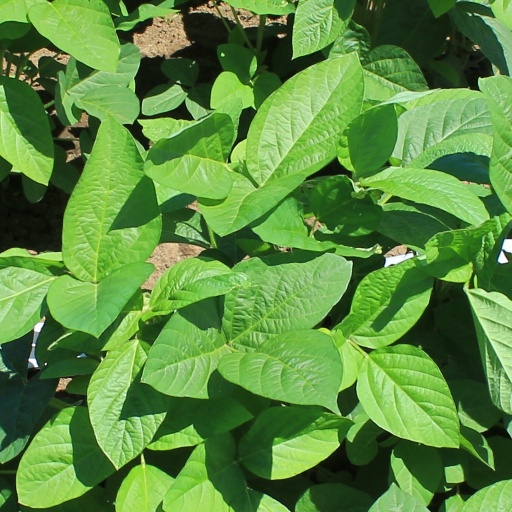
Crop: soybean